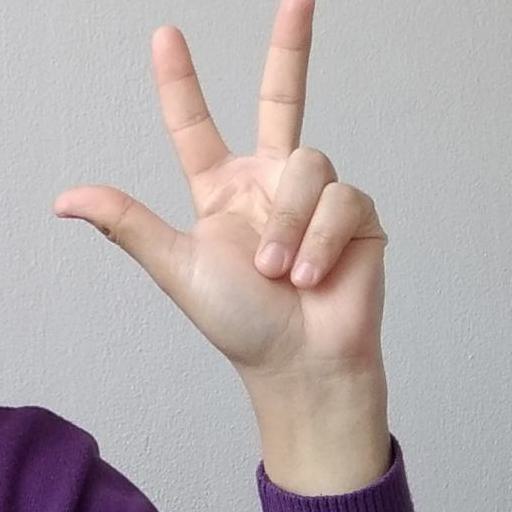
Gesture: three2